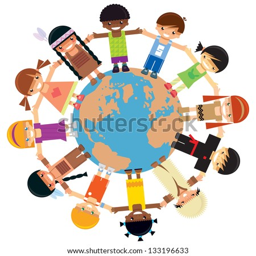
many kids from different ethnicity holding their hands around the world